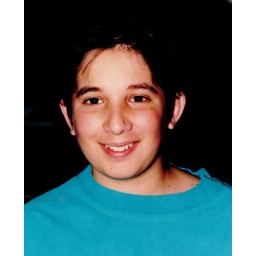
120 1991 David in blue shirt